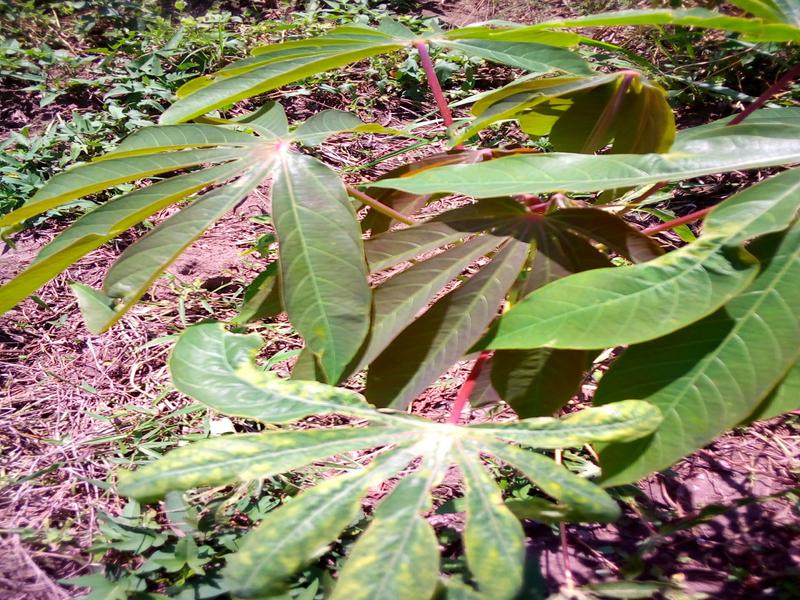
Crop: cassava
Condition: mosaic_disease